Mehdi Huseynzade

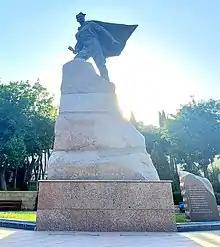
Mehdi Huseynzade Monument in Baku

His life and heroism during World War II was described in Imran Gasimov's book On Distant Shores ("Uzaq sahillərdə"), and the movie made in Soviet years by "Azerbaijanfilm" movie studio. A football stadium in Sumgayit was named after him. Monuments in his honour have been erected in Baku, as well as in his hometown of Novkhany, Azerbaijan, and near Nova Gorica, Slovenia.